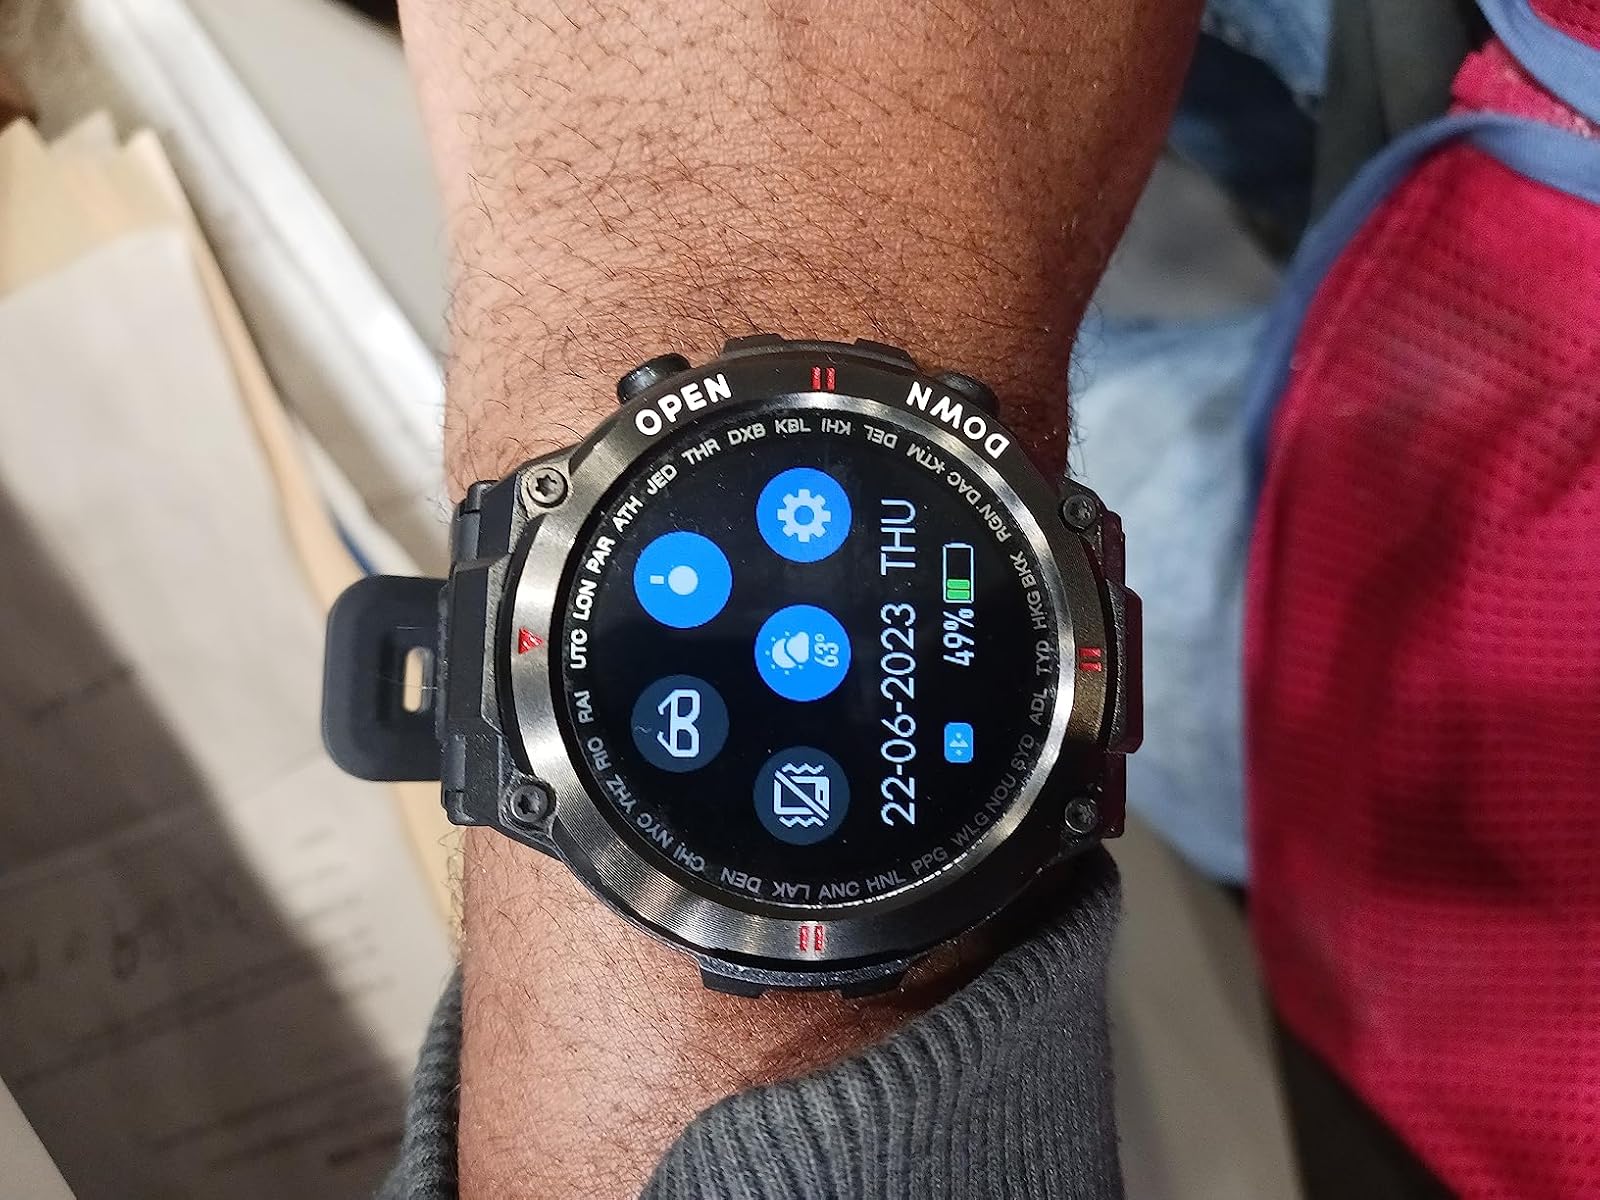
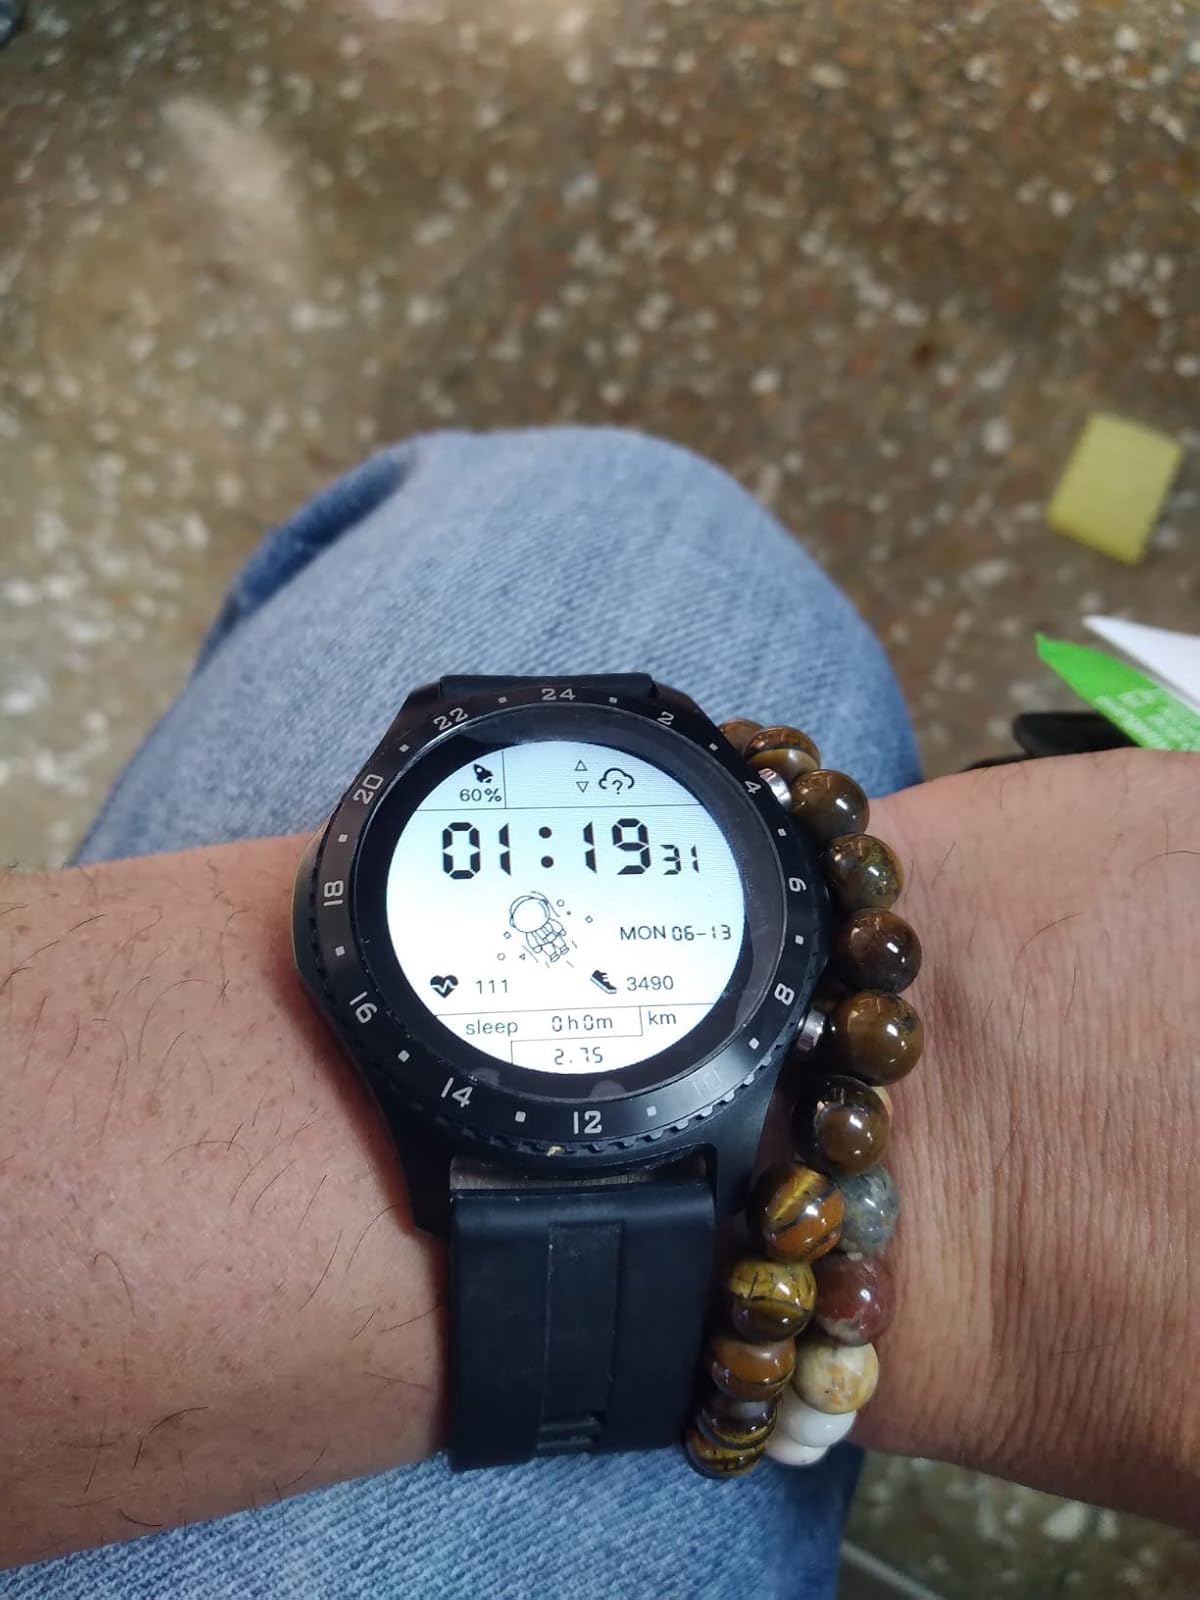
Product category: smartwatch
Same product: no